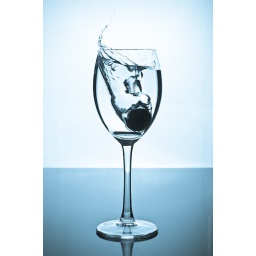
Splash of water and coins in a glass